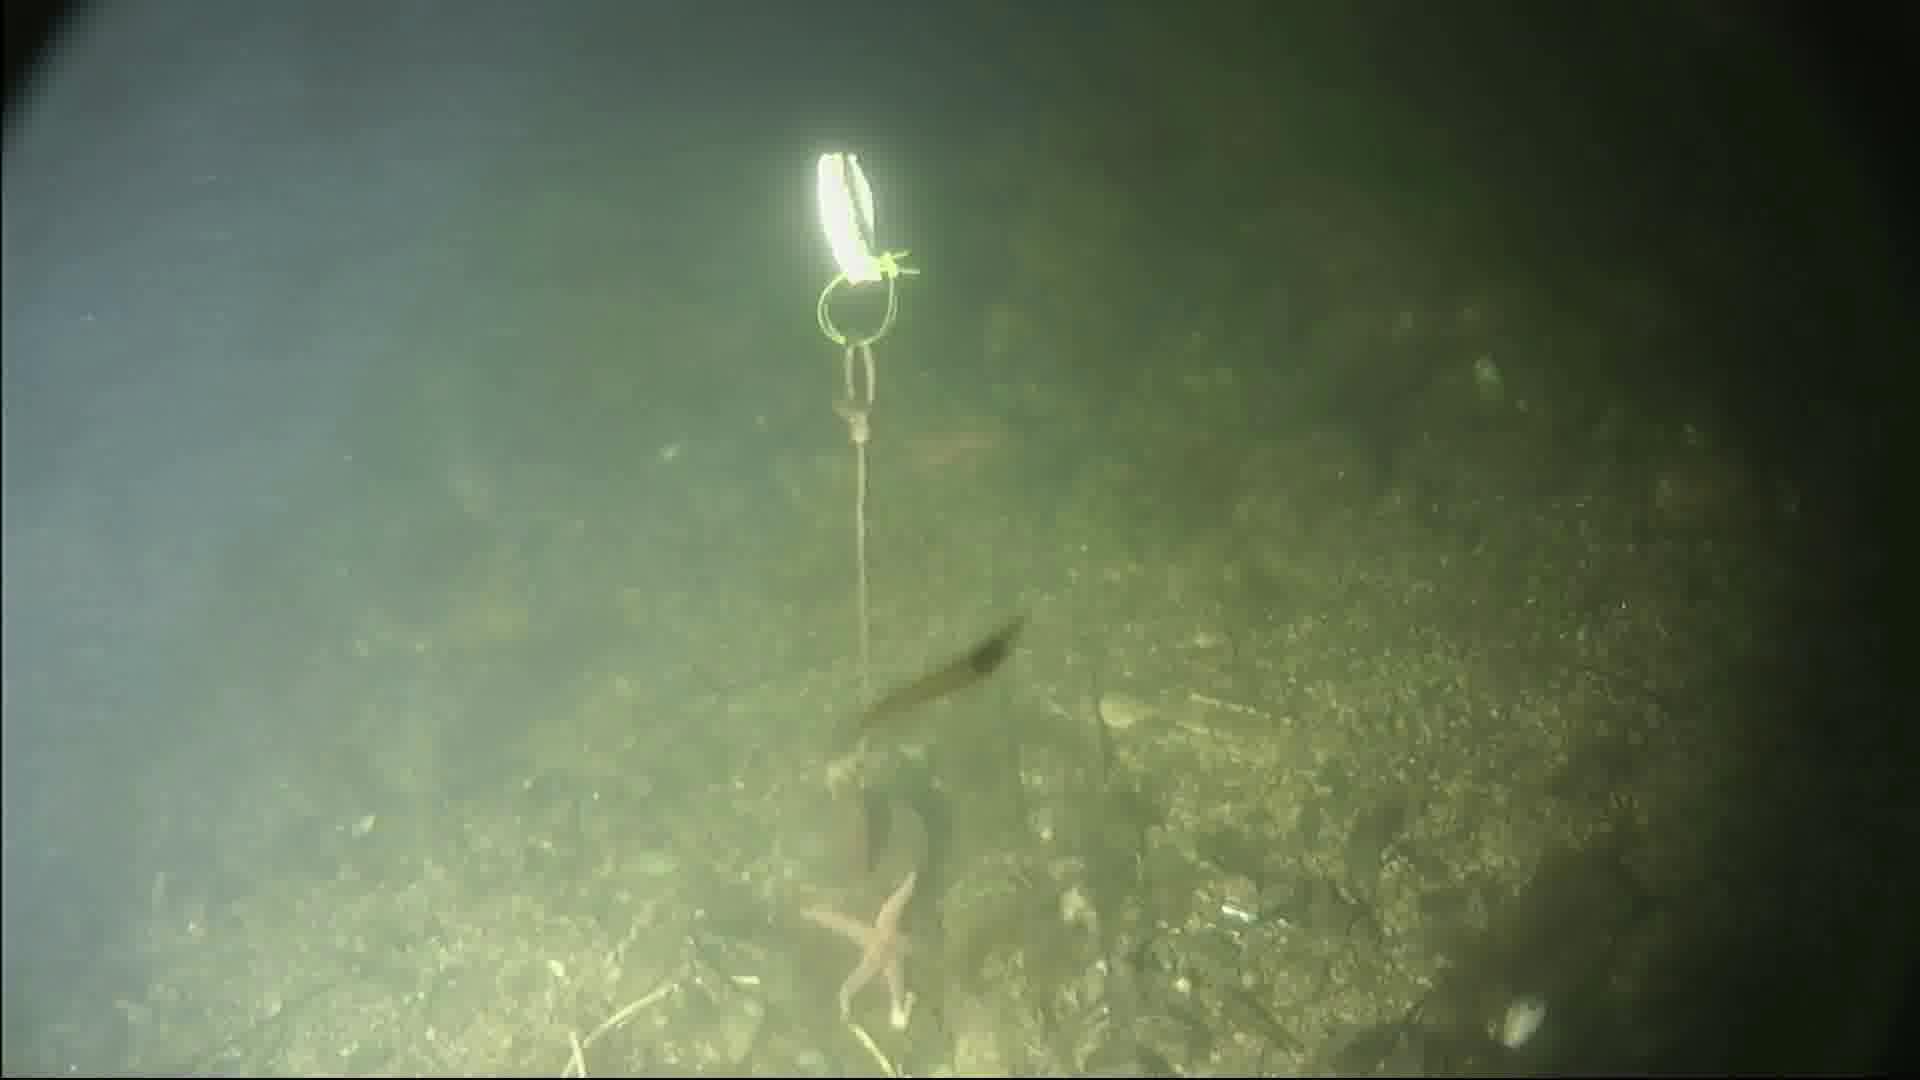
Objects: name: starfish
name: crab
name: shrimp